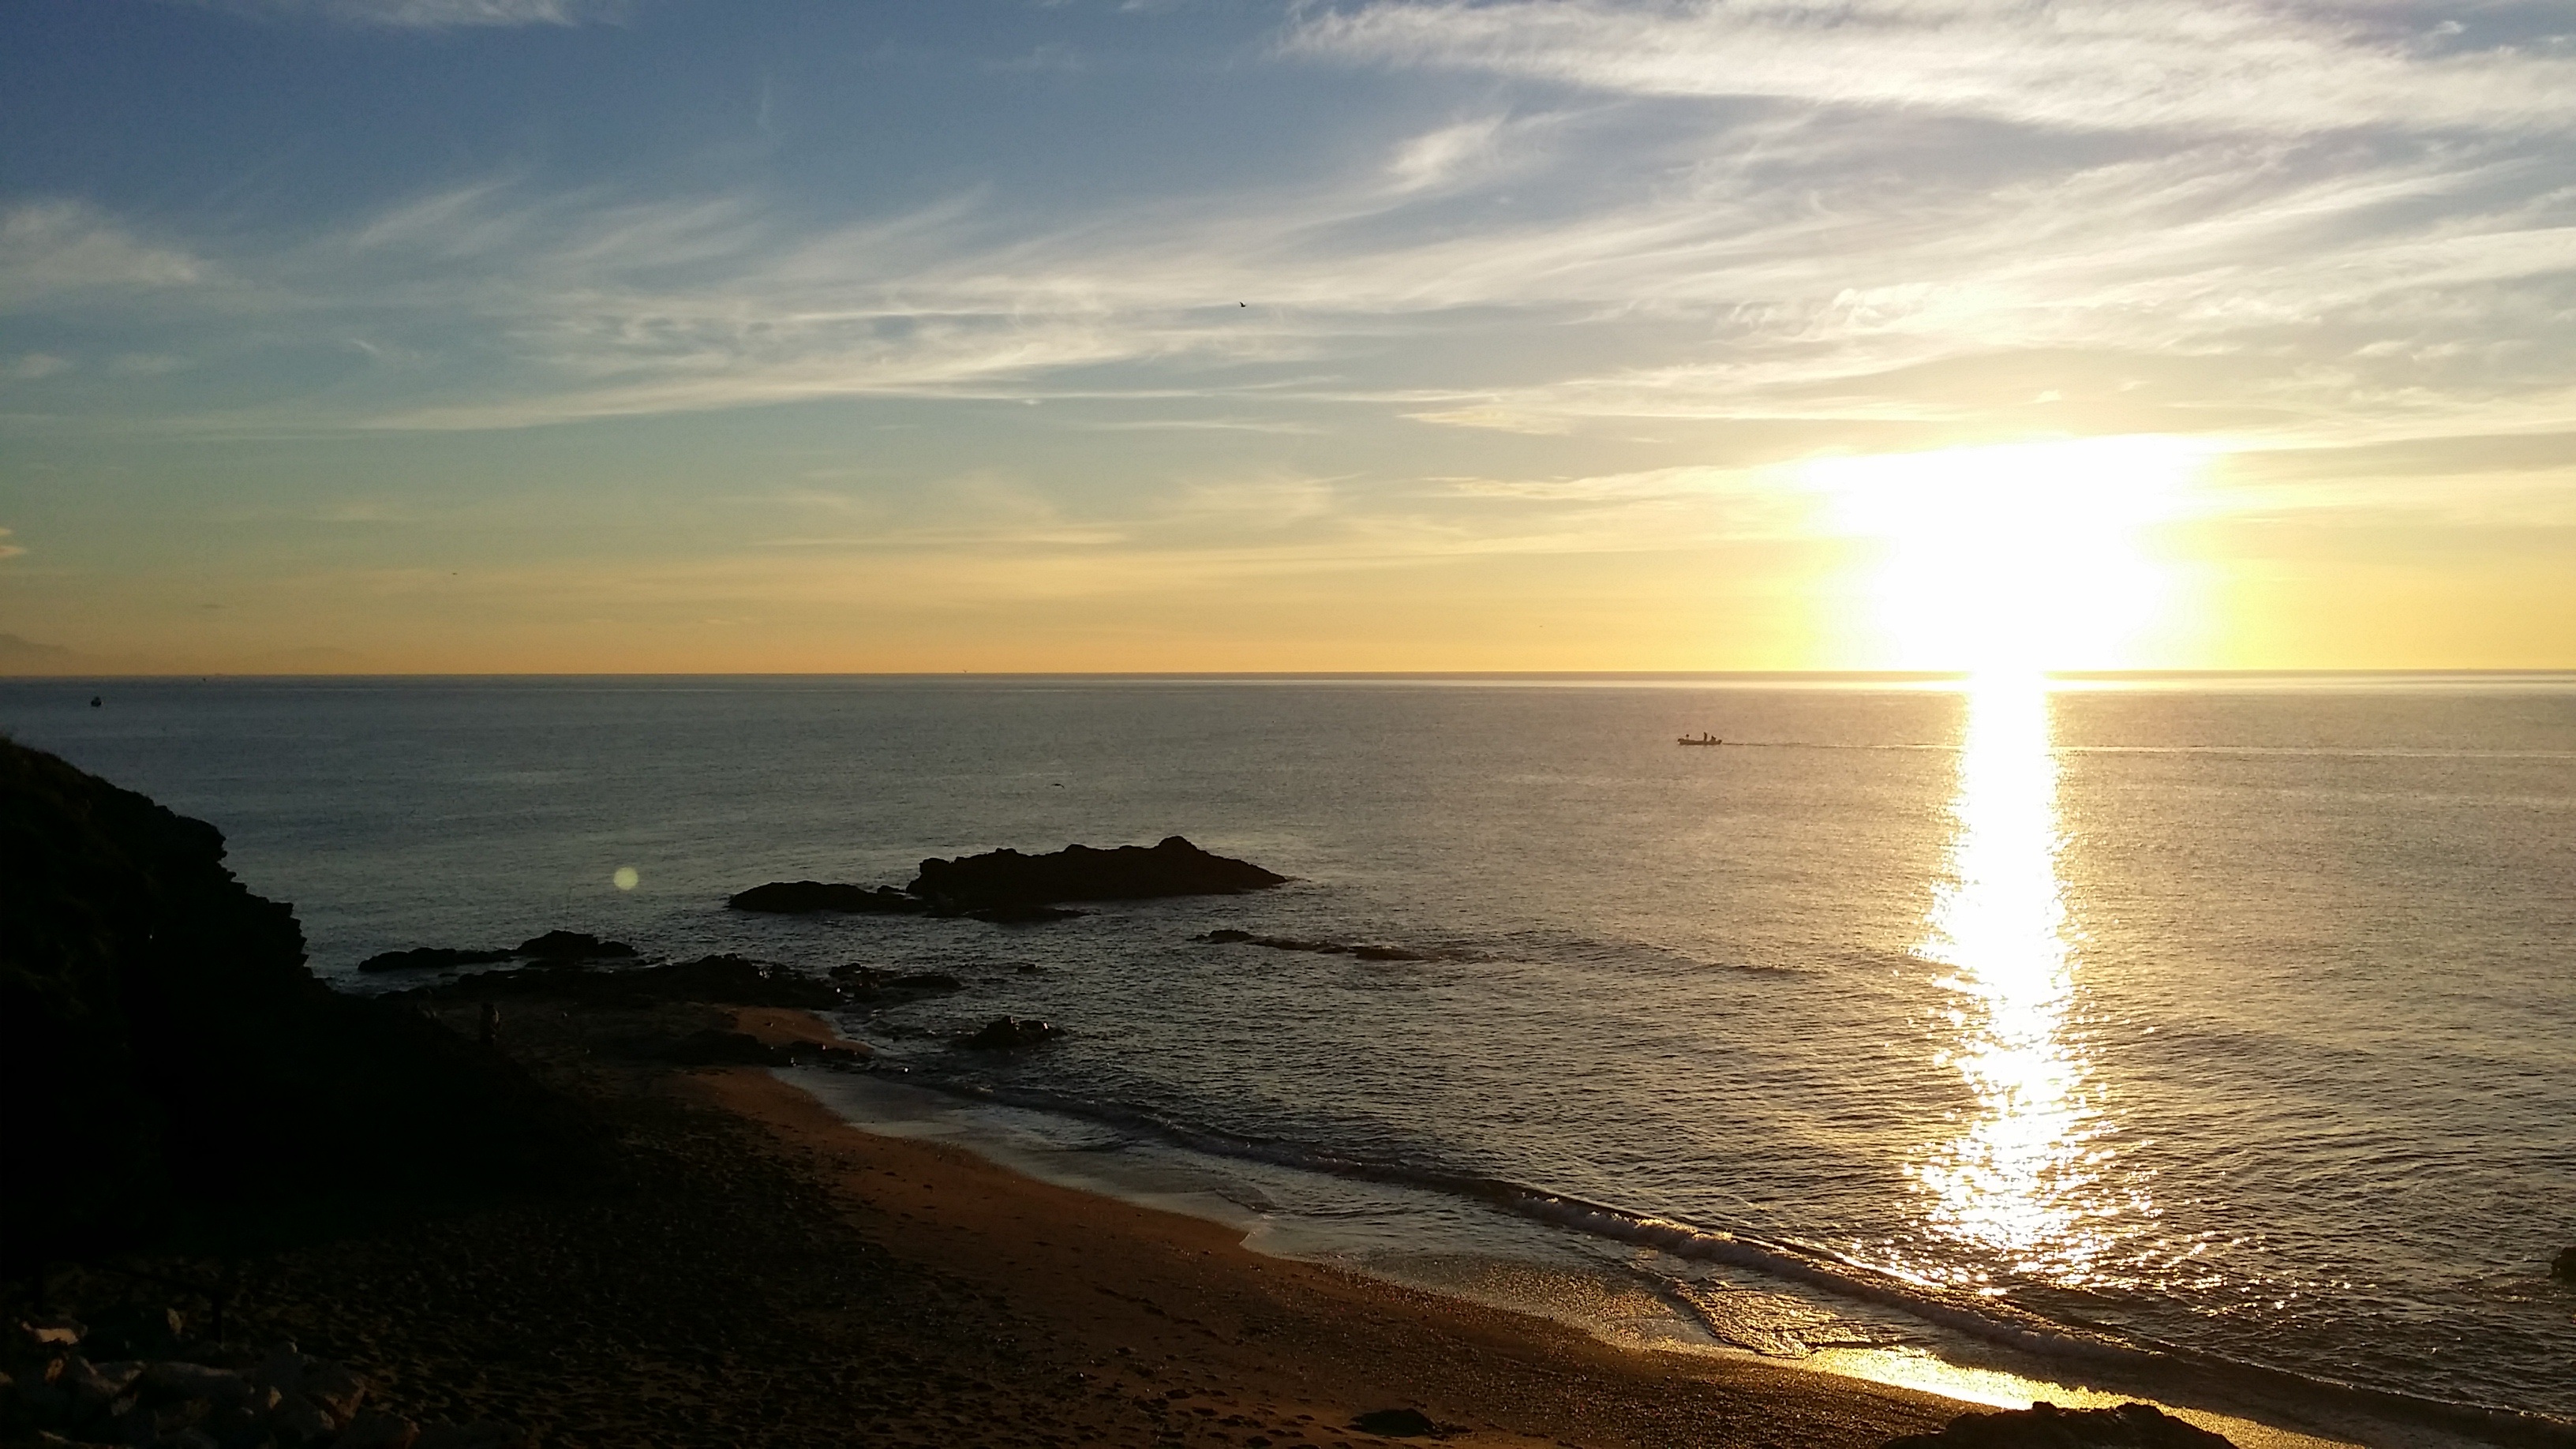
beach, sea, coast, sand, ocean, horizon, cloud, sun, sunrise, sunset, sunlight, morning, shore, wave, dawn, dusk, evening, bay, body of water, stillness, clouds, cape, awakening, sunrise landscape, wind wave